All the K-pop

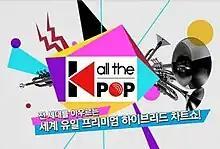

All the K-Pop was a South Korean variety show, which aired Tuesday nights on the MBC Music channel. The show was hosted by Boom, Park Jae-min and MBLAQ's Mir.